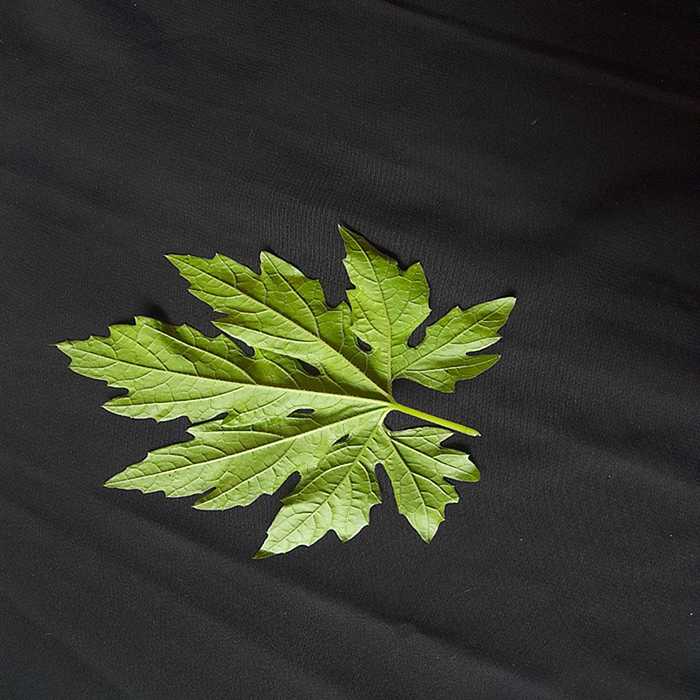
Plant: Bitter Gourd
Label: Fresh leaf